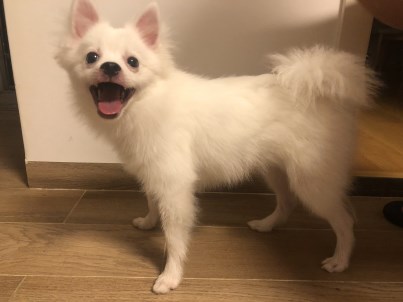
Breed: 1936-n000005-Pomeranian